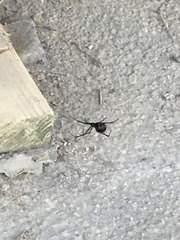
Species: Lactrodectus_hesperus